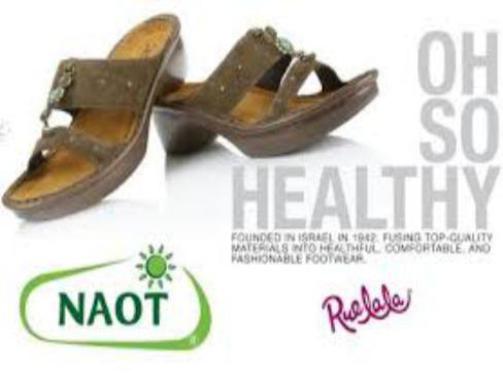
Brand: naot
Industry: Clothes